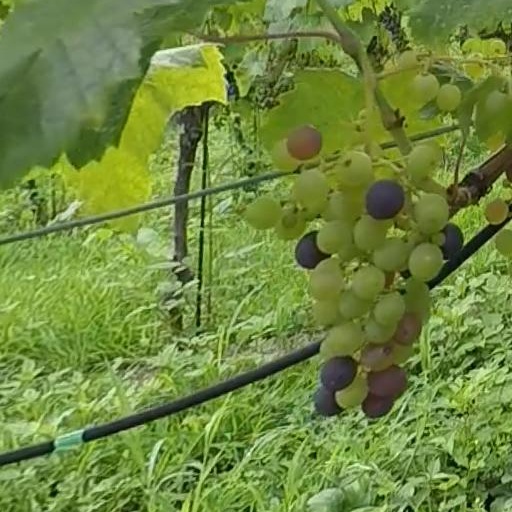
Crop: grape